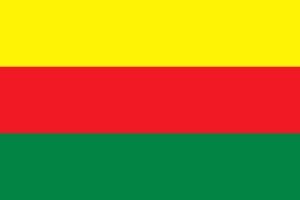
Le drapeau du Rojava est celui d'une « entité fédérale » proclamée le 17 mars 2016 dans le Nord de la Syrie, représentant le Kurdistan syrien.